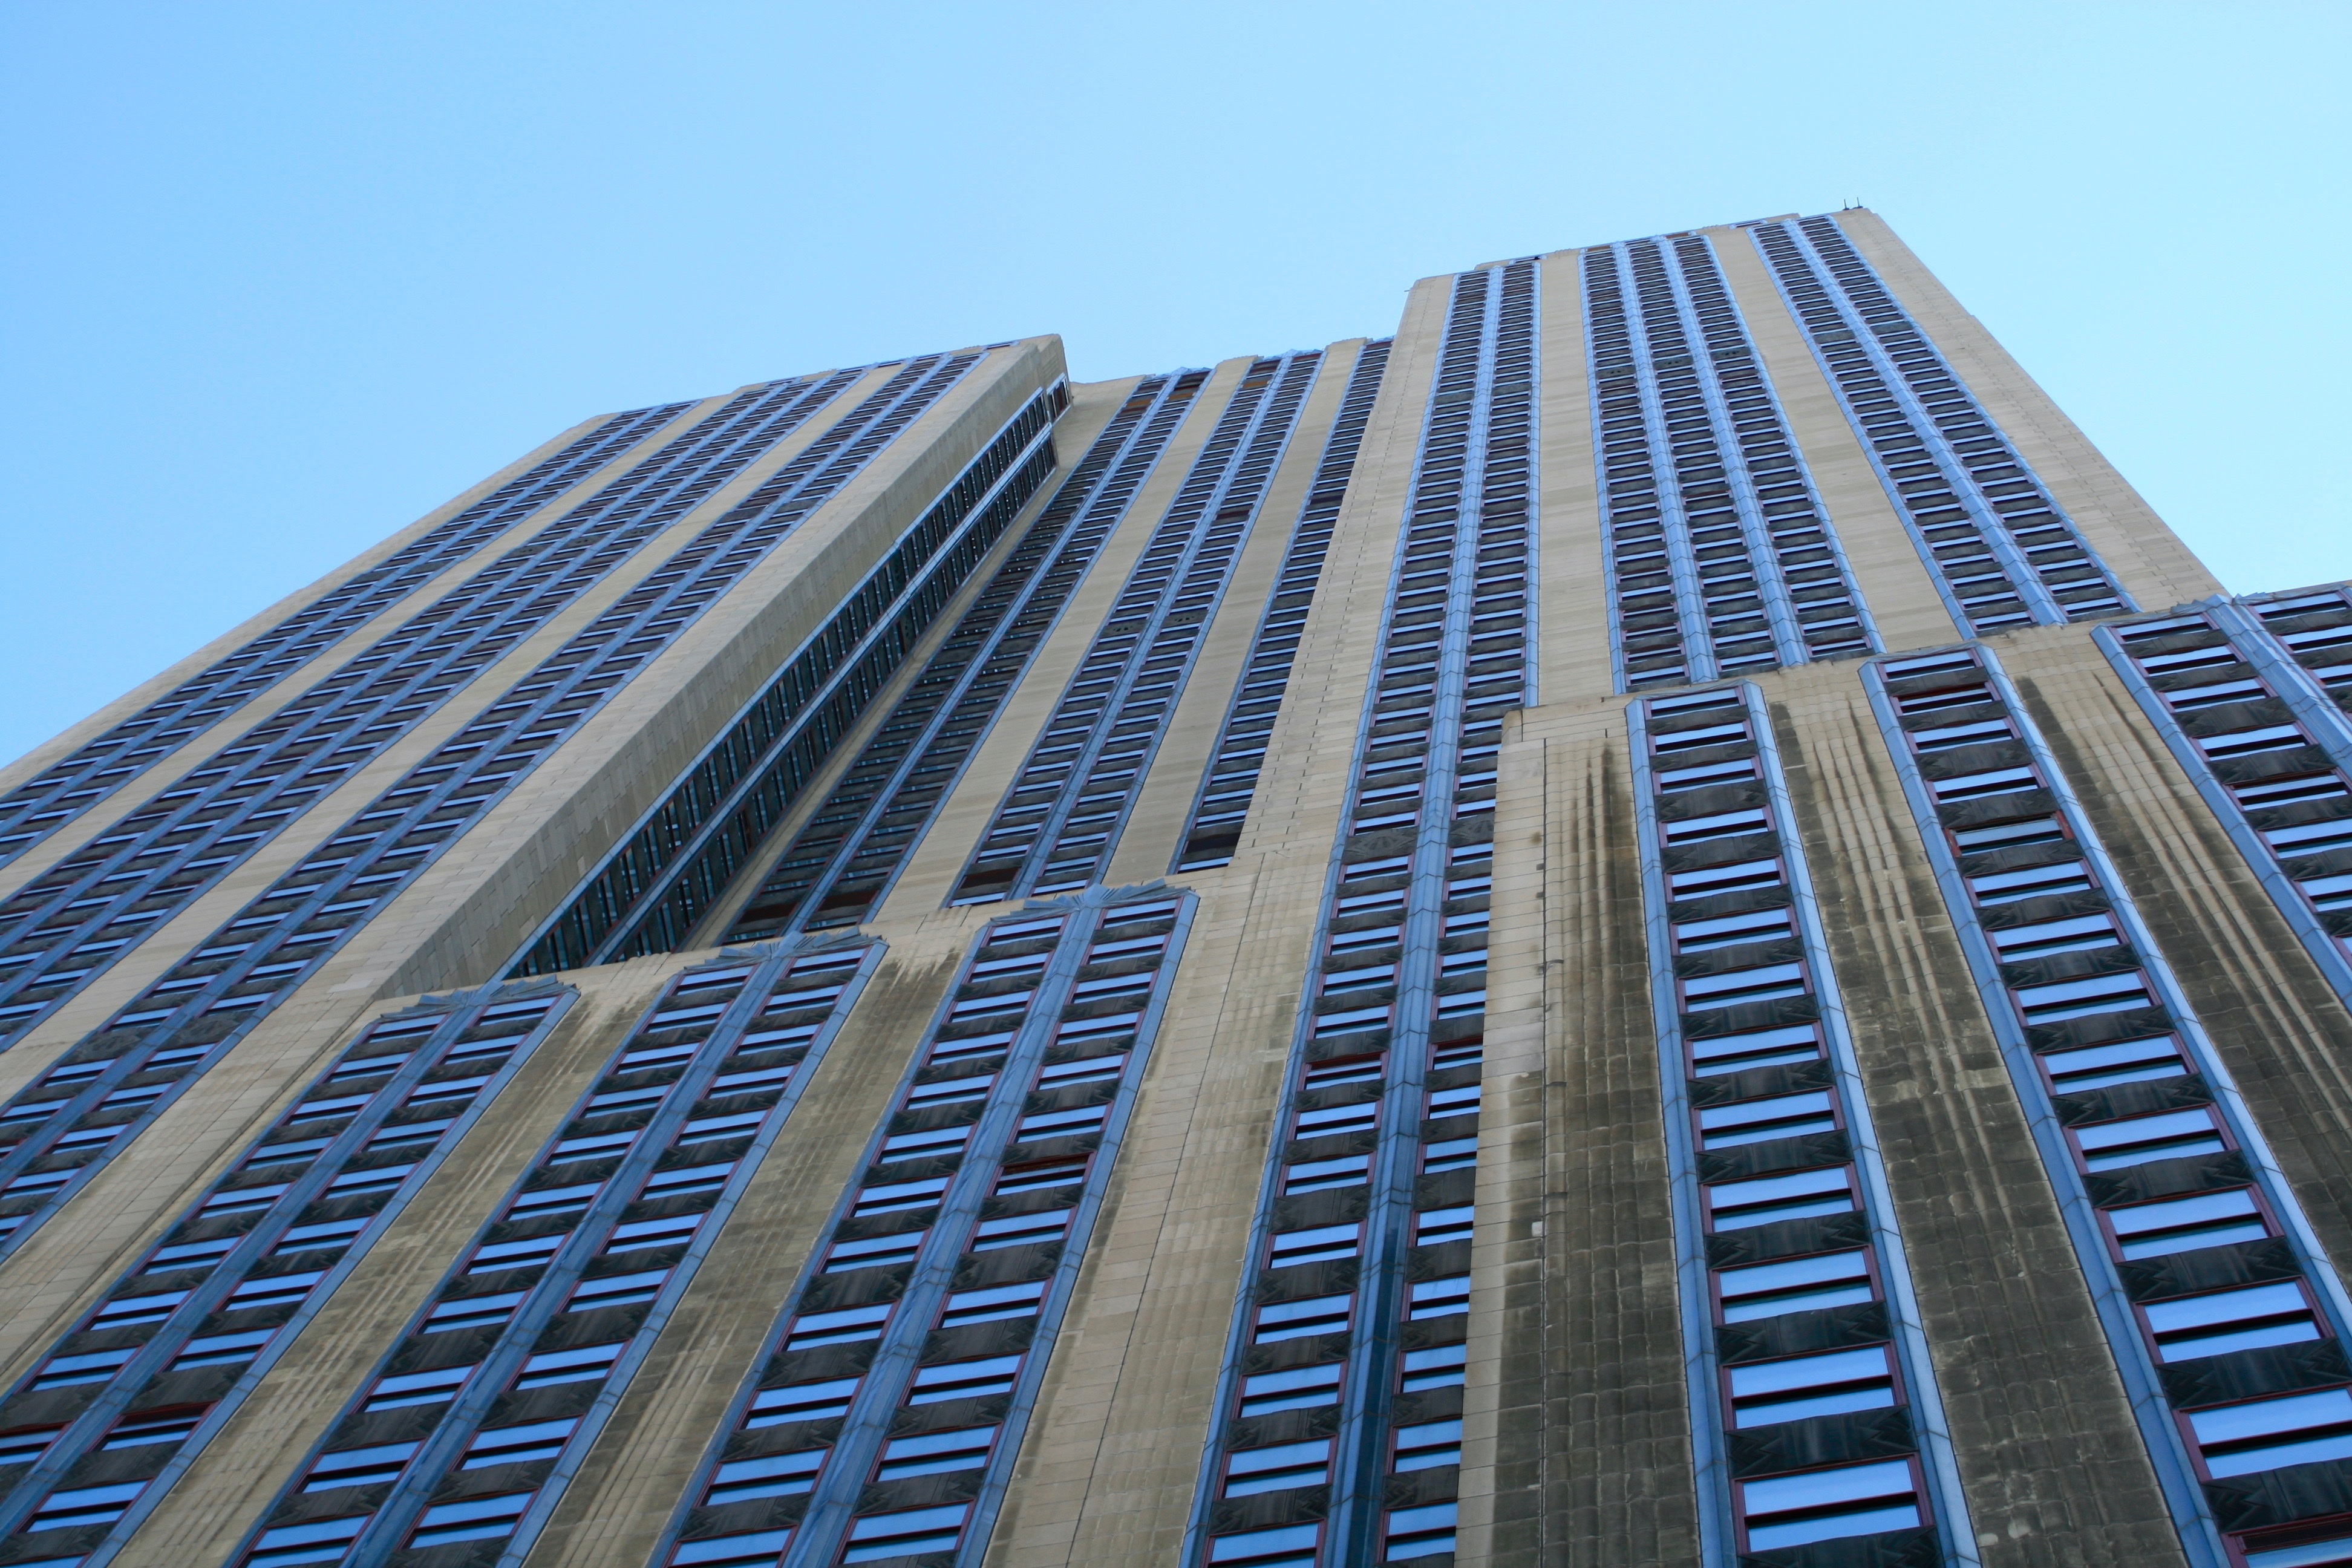
architecture, structure, roof, building, skyscraper, new york, manhattan, new york city, downtown, line, tower, usa, america, landmark, facade, stadium, empire state building, tower block, empire, shape, headquarters, condominium, new york skyline, urban area